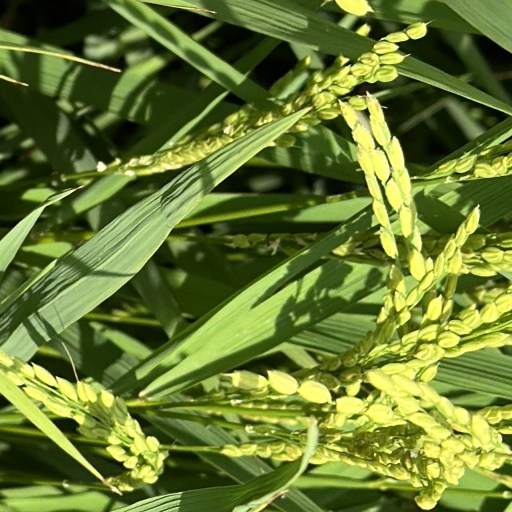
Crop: rice